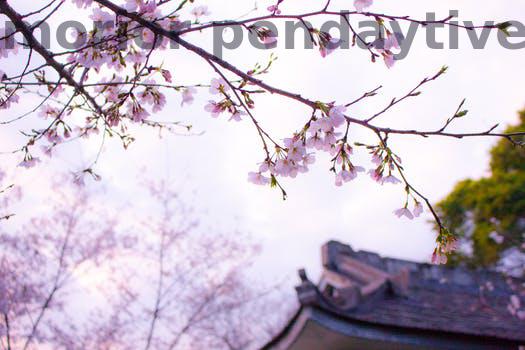
Label: Watermark